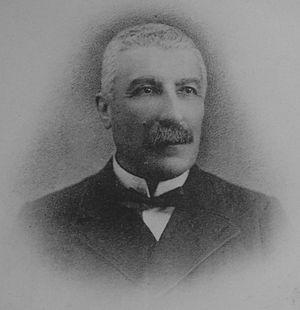
François-Xavier Gillot, surnommé "le Docteur Gillot", est un médecin, érudit et philanthrope, botaniste et mycologue français, né le 12 septembre 1842 à Autun, et mort le 8 octobre 1910 à Autun d'une congestion.